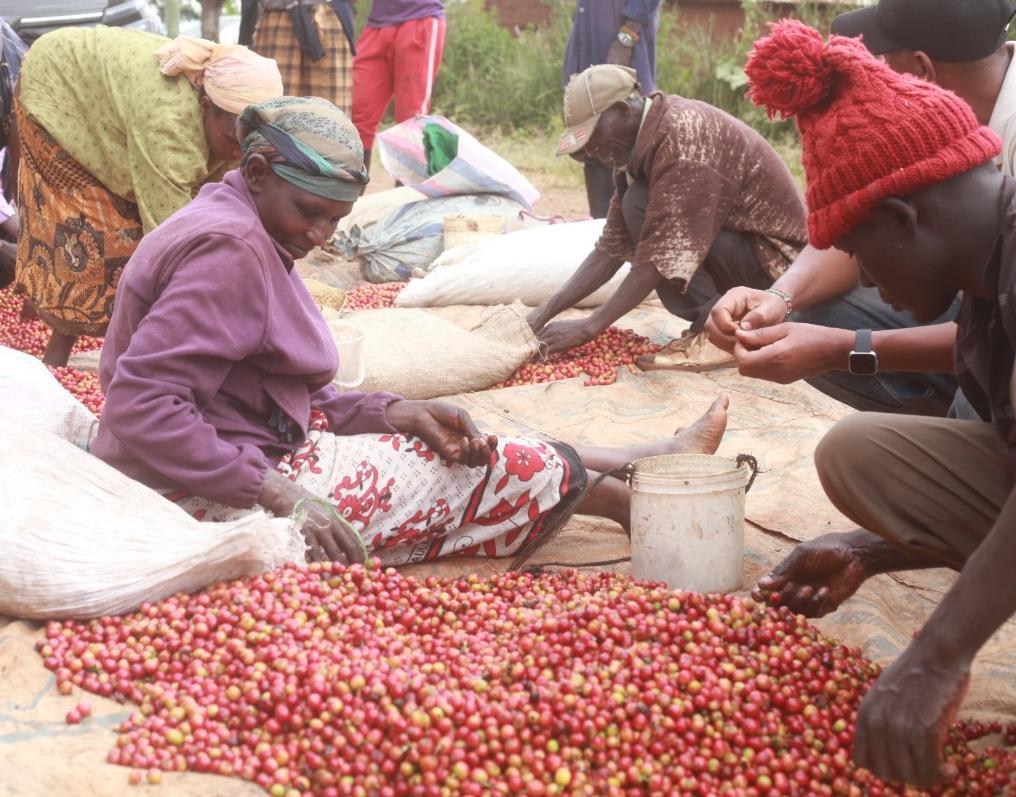
Zao la biashara likiwa limetoka kuvunwa shambani na kuandaliwa vizuri kwa ajili ya kwenda kuuzwa kwenye maeneo mbalimbali hususani masoko makubwa na madogo, ndani na nje ya mji.